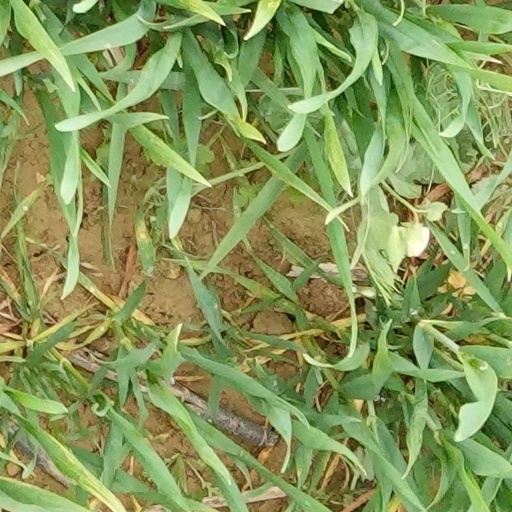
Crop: wheat